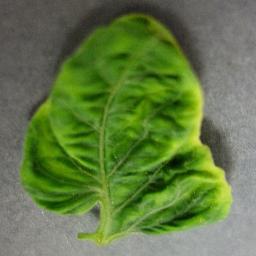
Label: Tomato___Tomato_Yellow_Leaf_Curl_Virus